53rd Berlin International Film Festival

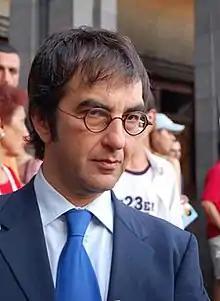
Atom Egoyan, Jury President

The following films were in competition for the Golden Bear and Silver Bear awards: